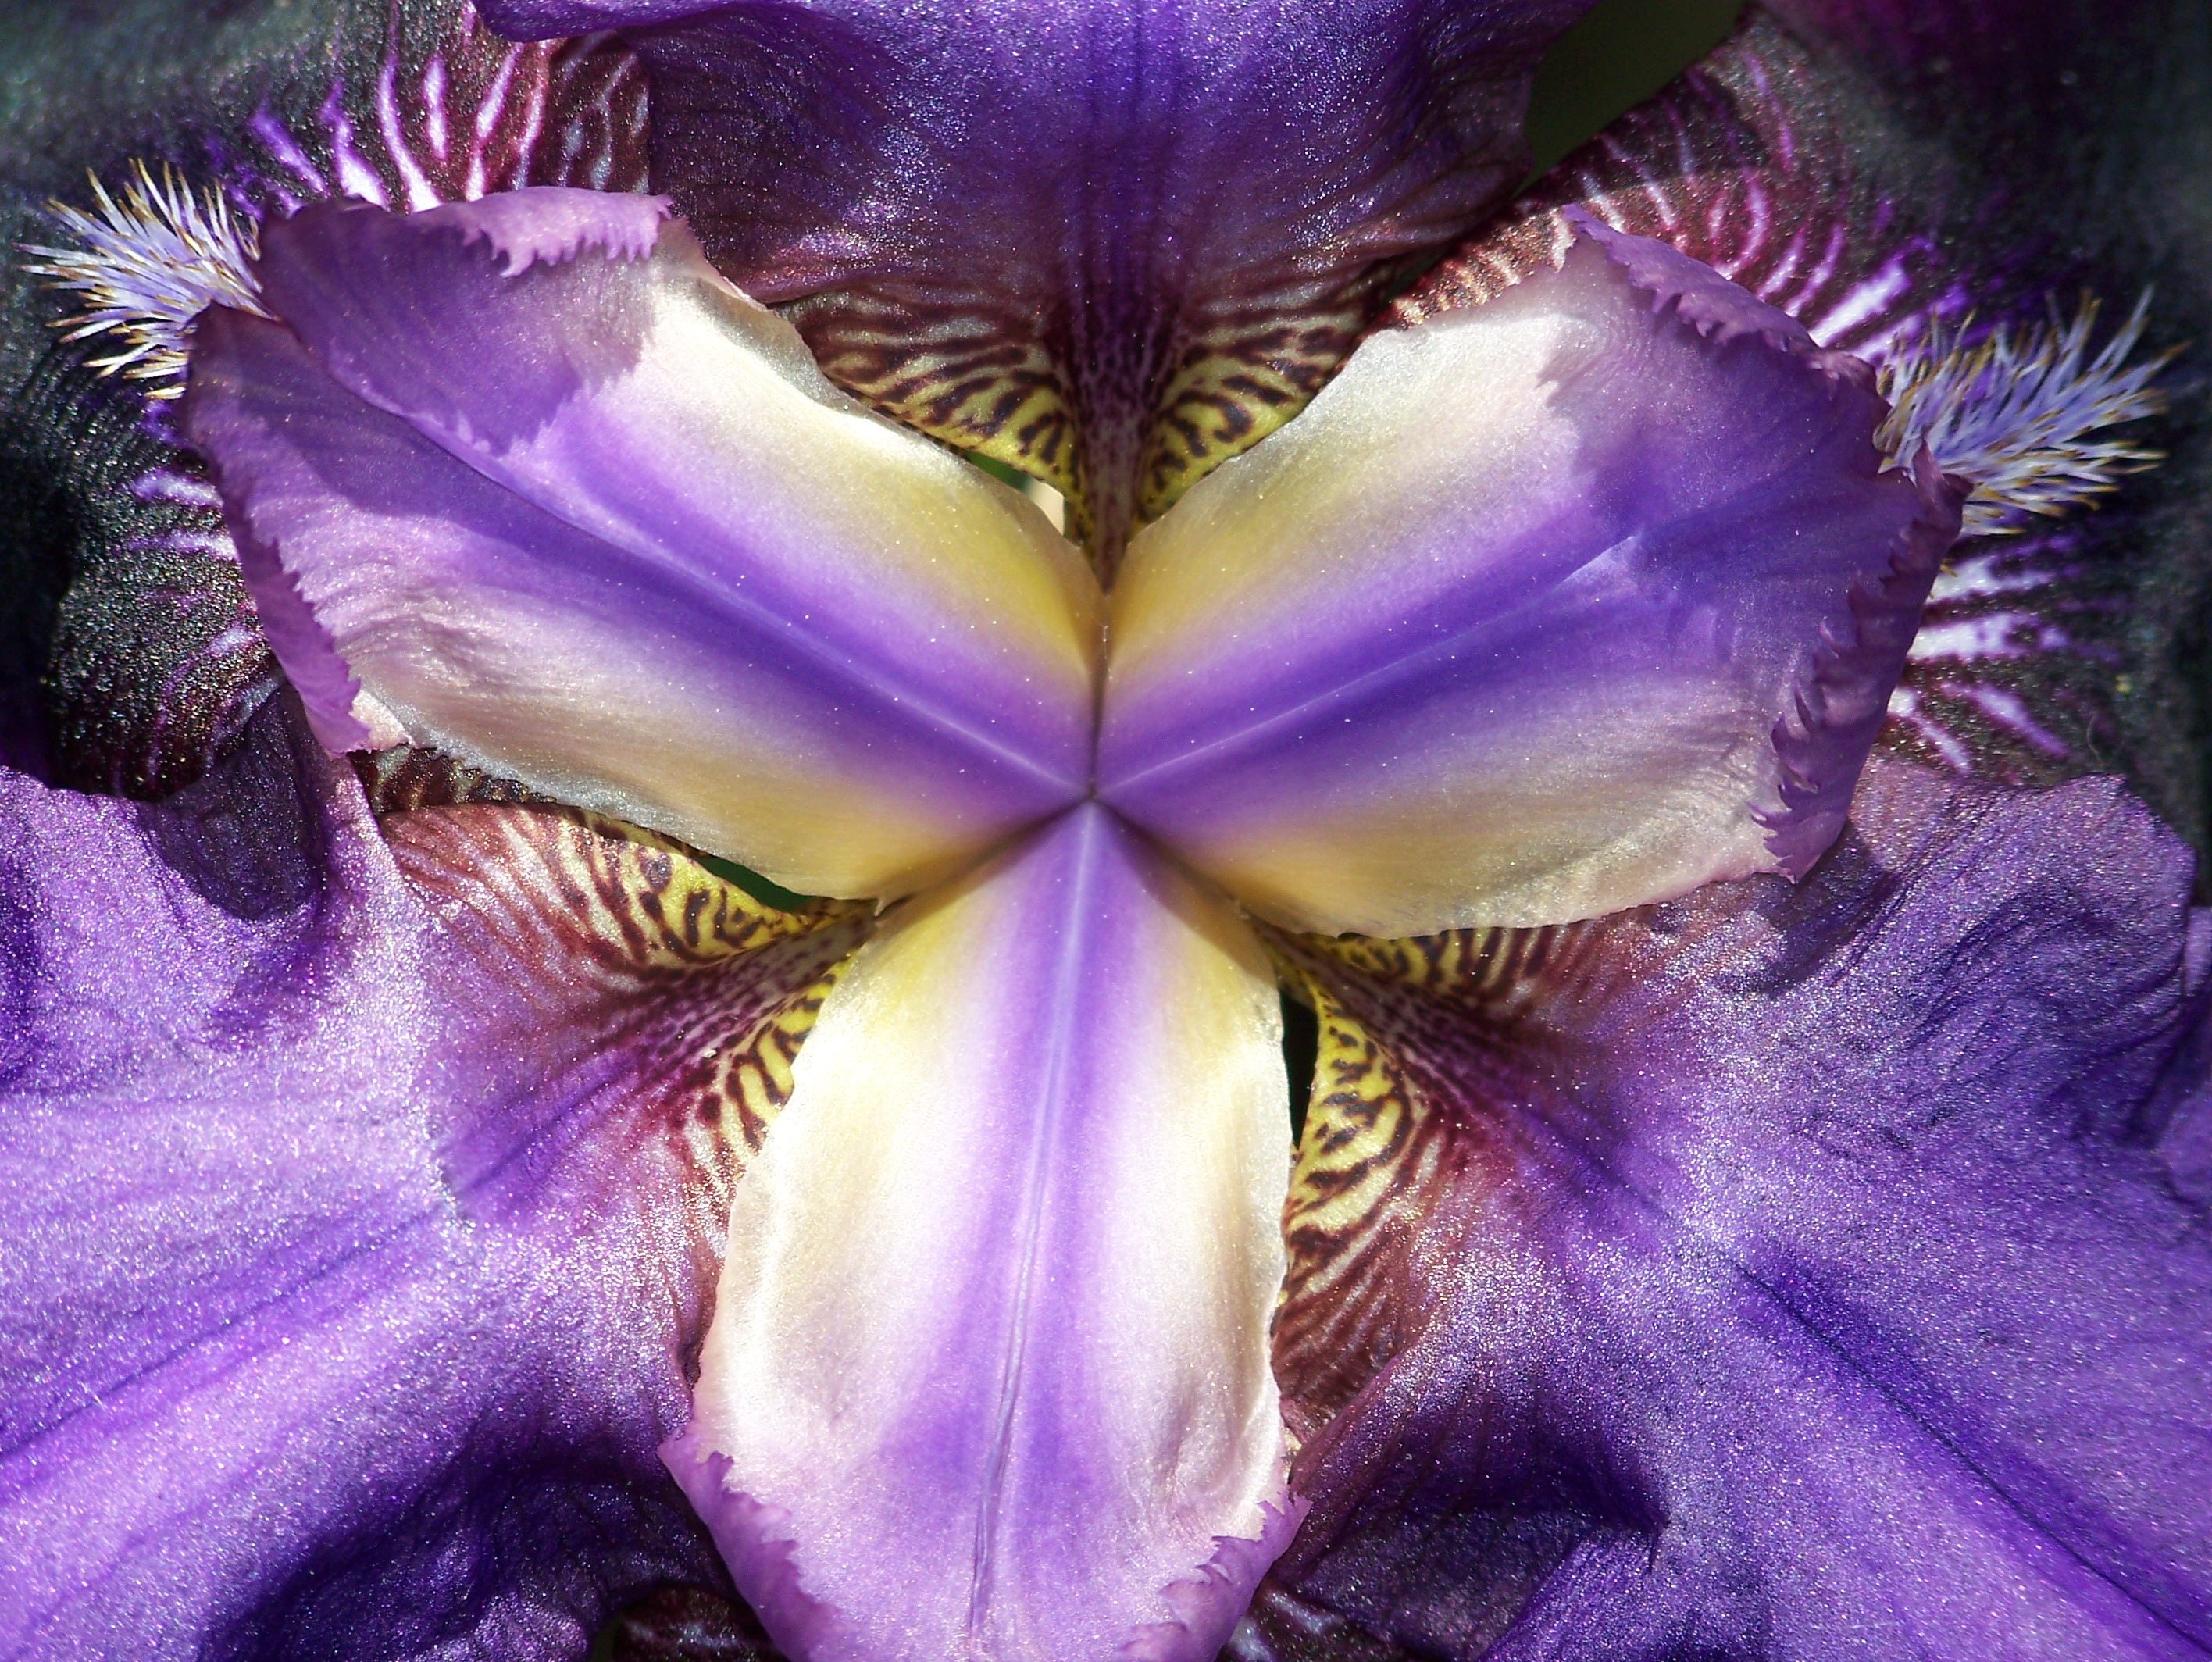
blossom, flower, purple, petal, floral, color, macro, blooming, colorful, close up, human body, petals, iris, eye, violet, bright, fleurs, centre, organ, delicate, costume, blooms, macro photography, designs, fractal art, abstracts